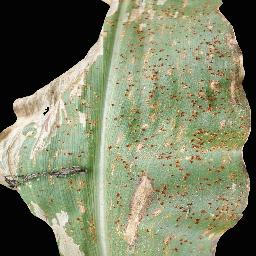
Label: Corn___Common_rust